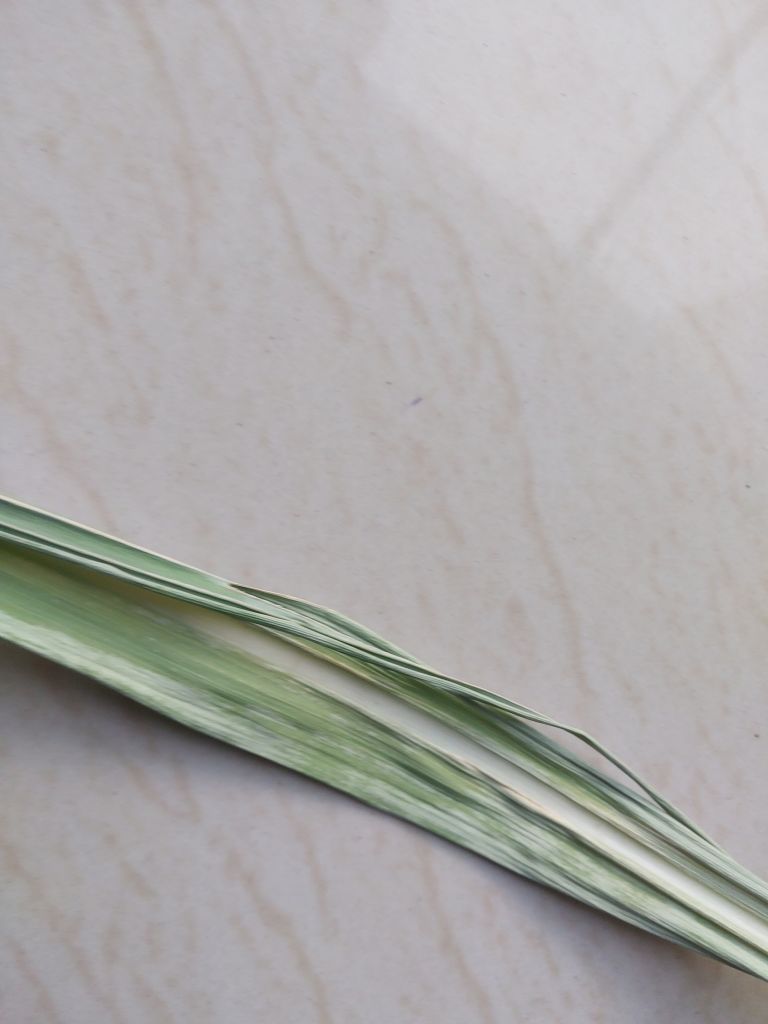
Label: Viral Disease